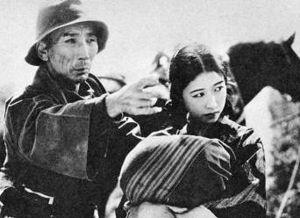
Keiko Takatsu, née le 13 février 1912, est une actrice japonaise.